Carles Puigdemont

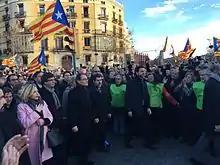
Protest against the trial of Artur Mas, Joana Ortega and Irene Rigau on 6 February 2017

Puigdemont was born on 29 December 1962 in Amer, a village in the "comarca" of la Selva in the province of Girona in north-eastern Catalonia, Spain. The son of Francesc Xavier Puigdemont i Oliveras, a baker, and Francesc's wife Núria Casamajó i Ruiz, he is the second of eight brothers. Puigdemont's maternal grandmother was Andalusian. Puigdemont's grandfather, who fought in the Spanish Civil War before fleeing to France, founded the Pastisseria Puigdemont in 1928. The Puigdemont family still owns the bakery located in Amer's main square. Puigdemont's great-grandfather and his uncle Josep Puigdemont were mayors of Amer and were supporters of Catalan independence, as was Puigdemont's father Xavier.